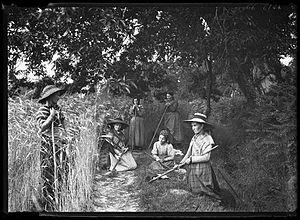
Reproduction numérique de l’œuvre Les Sarcleuses réalisée par Félix Arnaudin à Lüe Grué le 7 juin 1895 selon la technique du gélatino bromure d'argent sur plaque de verre (13 x 18 cm).
Simon Arnaudin, dit Félix Arnaudin, né le 30 mai 1844 à Labouheyre et mort le 6 décembre 1921 dans la même ville, est un poète et photographe français spécialiste de la Haute-Lande.
Les Landais sont les habitants du département des Landes, ce sont aussi les habitants des Landes de Gascogne. Historiquement, ces deux groupes d'habitants représentent une partie des Gascons.